History of the Jews in Germany

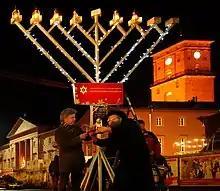
Public menorah in Karlsruhe

On 2 August 1934, President Paul von Hindenburg died. No new president was appointed; with Adolf Hitler as Chancellor of Germany, he took control of the office of Führer. This, and a tame government with no opposition parties, allowed Adolf Hitler totalitarian control of law-making. The army also swore an oath of loyalty personally to Hitler, giving him power over the military; this position allowed him to enforce his beliefs further by creating more pressure on the Jews than ever before.